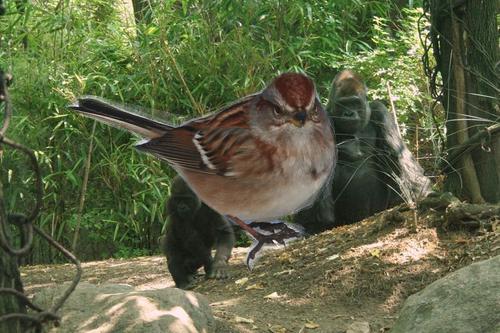
Bird species: Tree_Sparrow
Bird type: landbird
Background: land